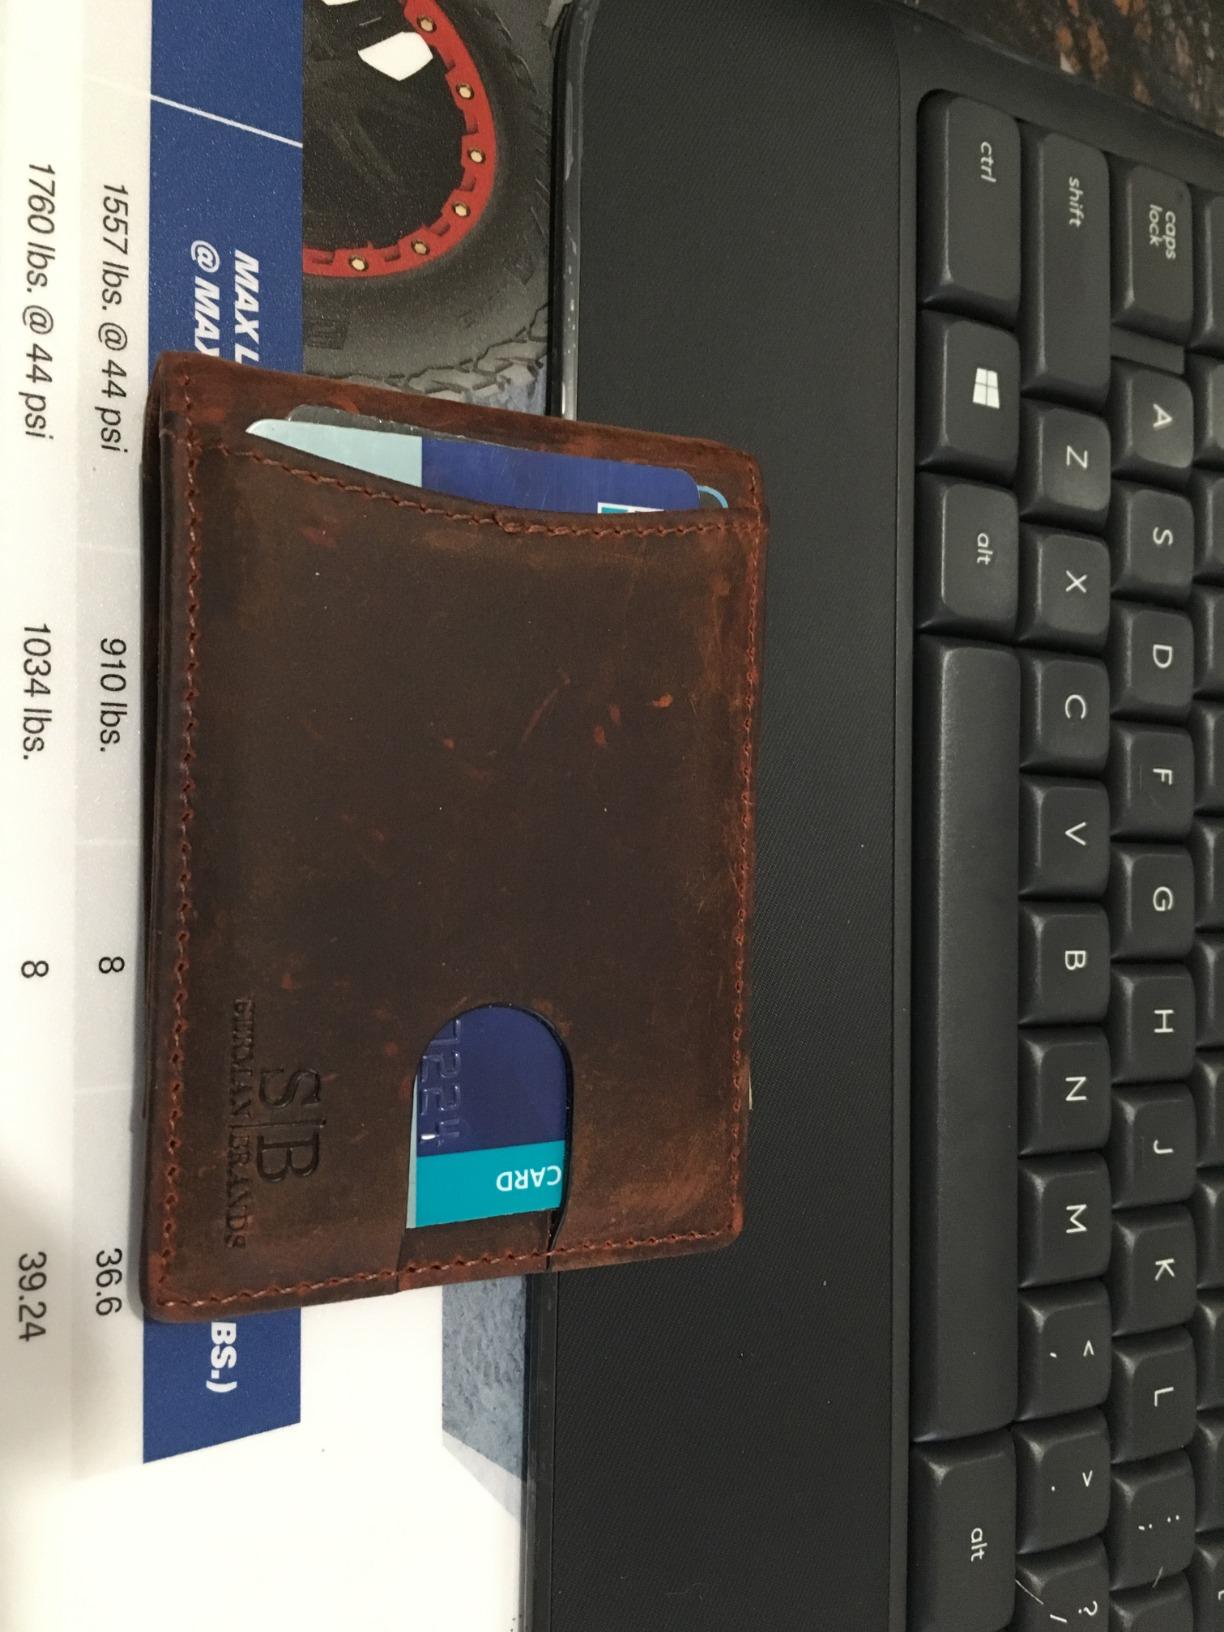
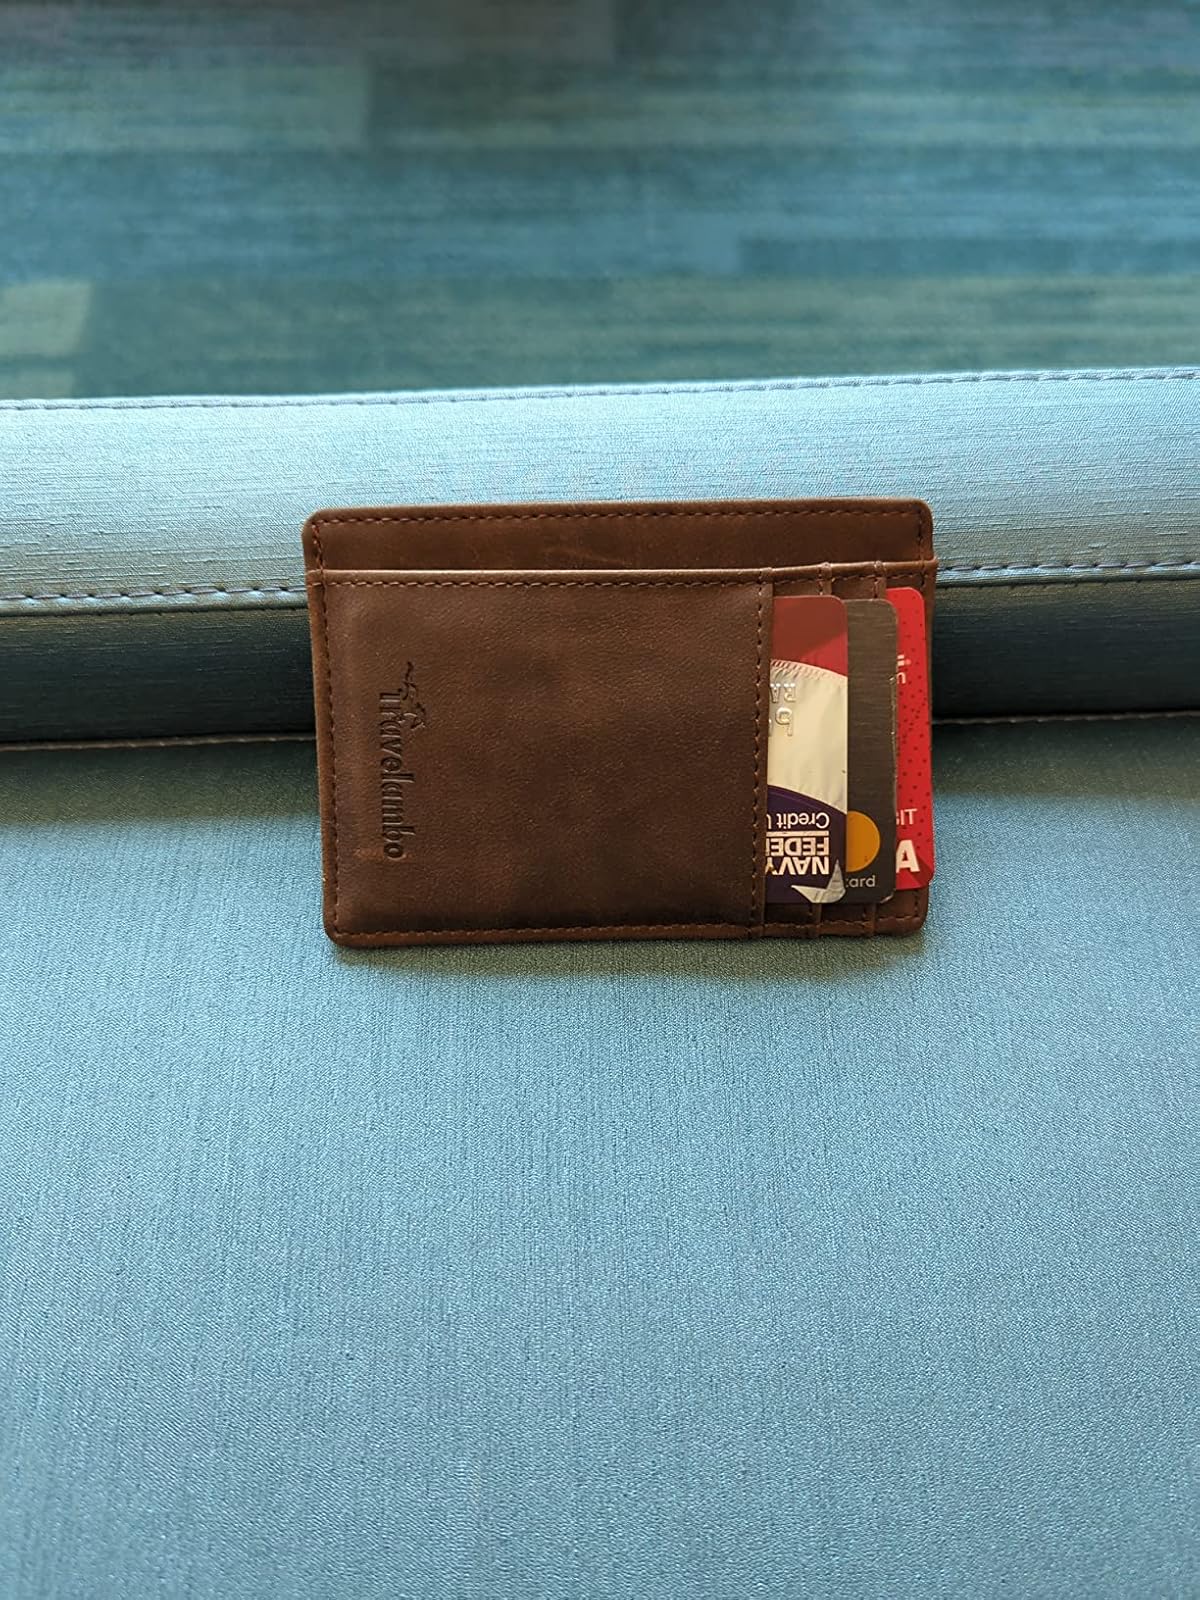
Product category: accessories_wallet
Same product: no